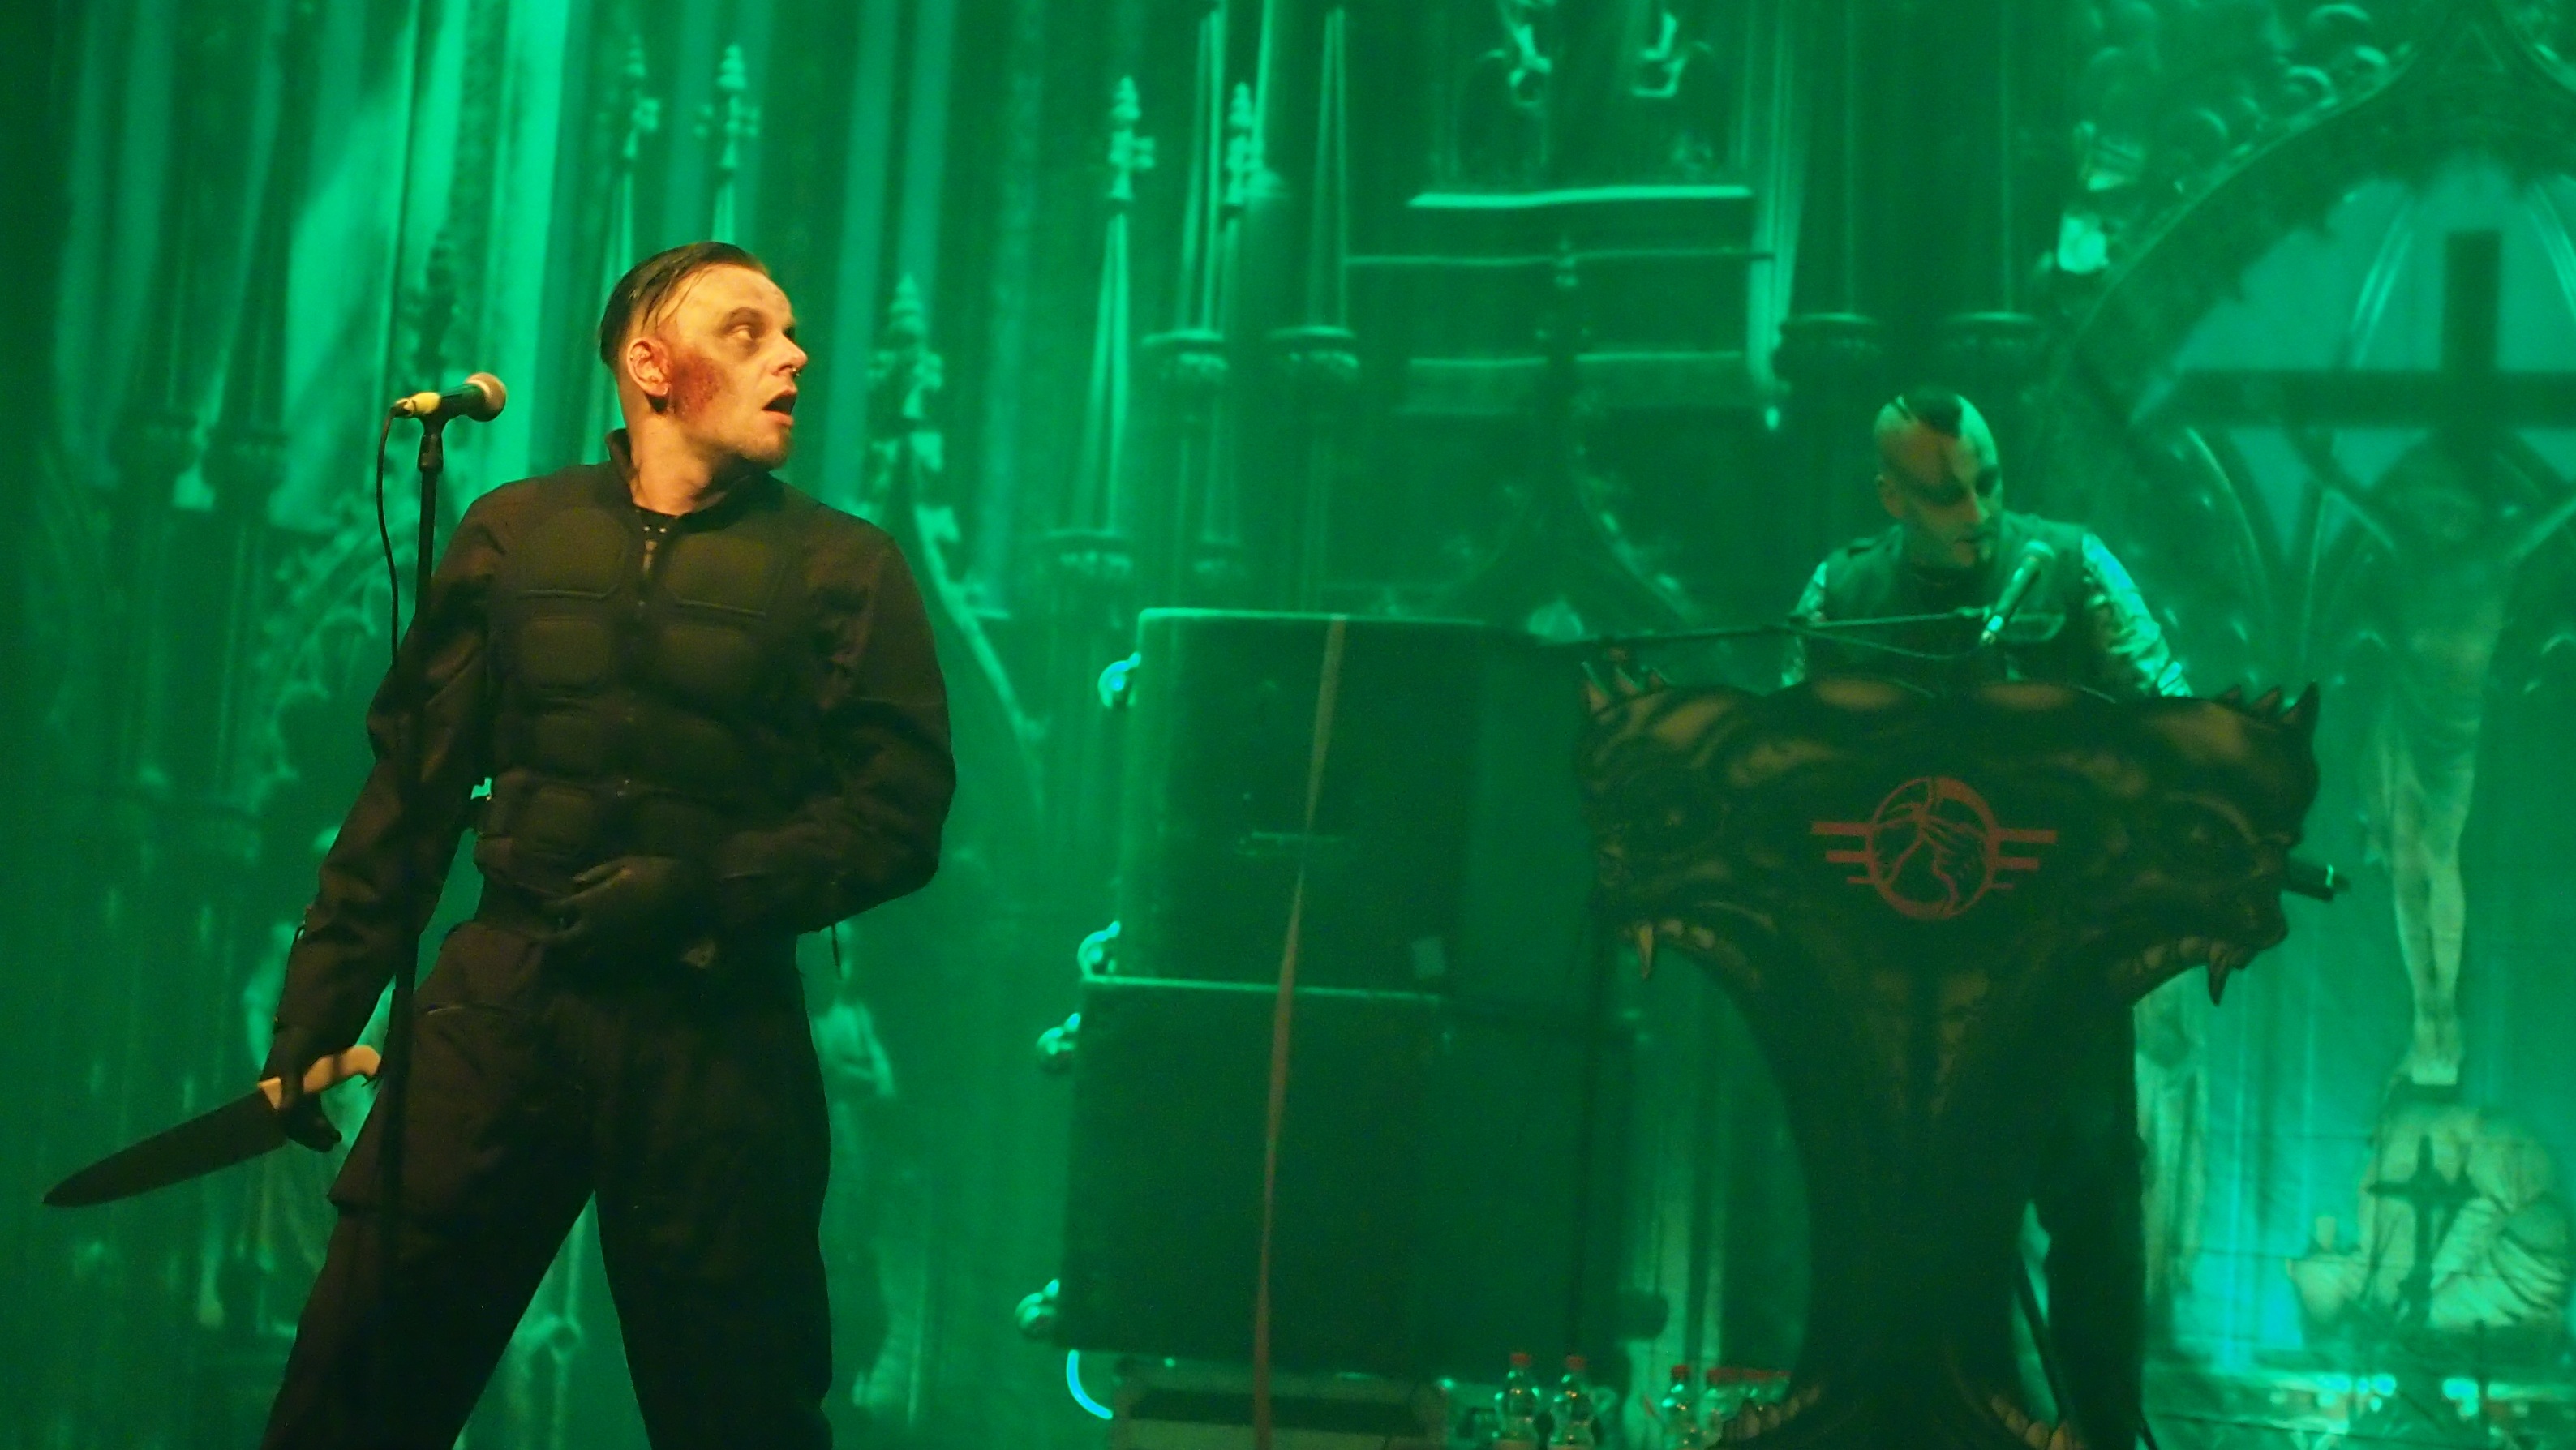
music, concert, band, show, performance art, festival, stage, performance, sound, entertainment, screenshot, performing arts, special effects, rock concert, agonoize, e tropolis, musical theatre